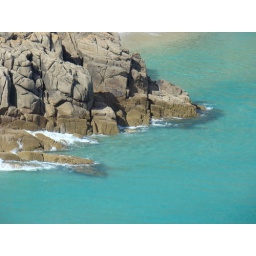
Yes, the water really IS this clear and blue in England. Pretty unbelievable!